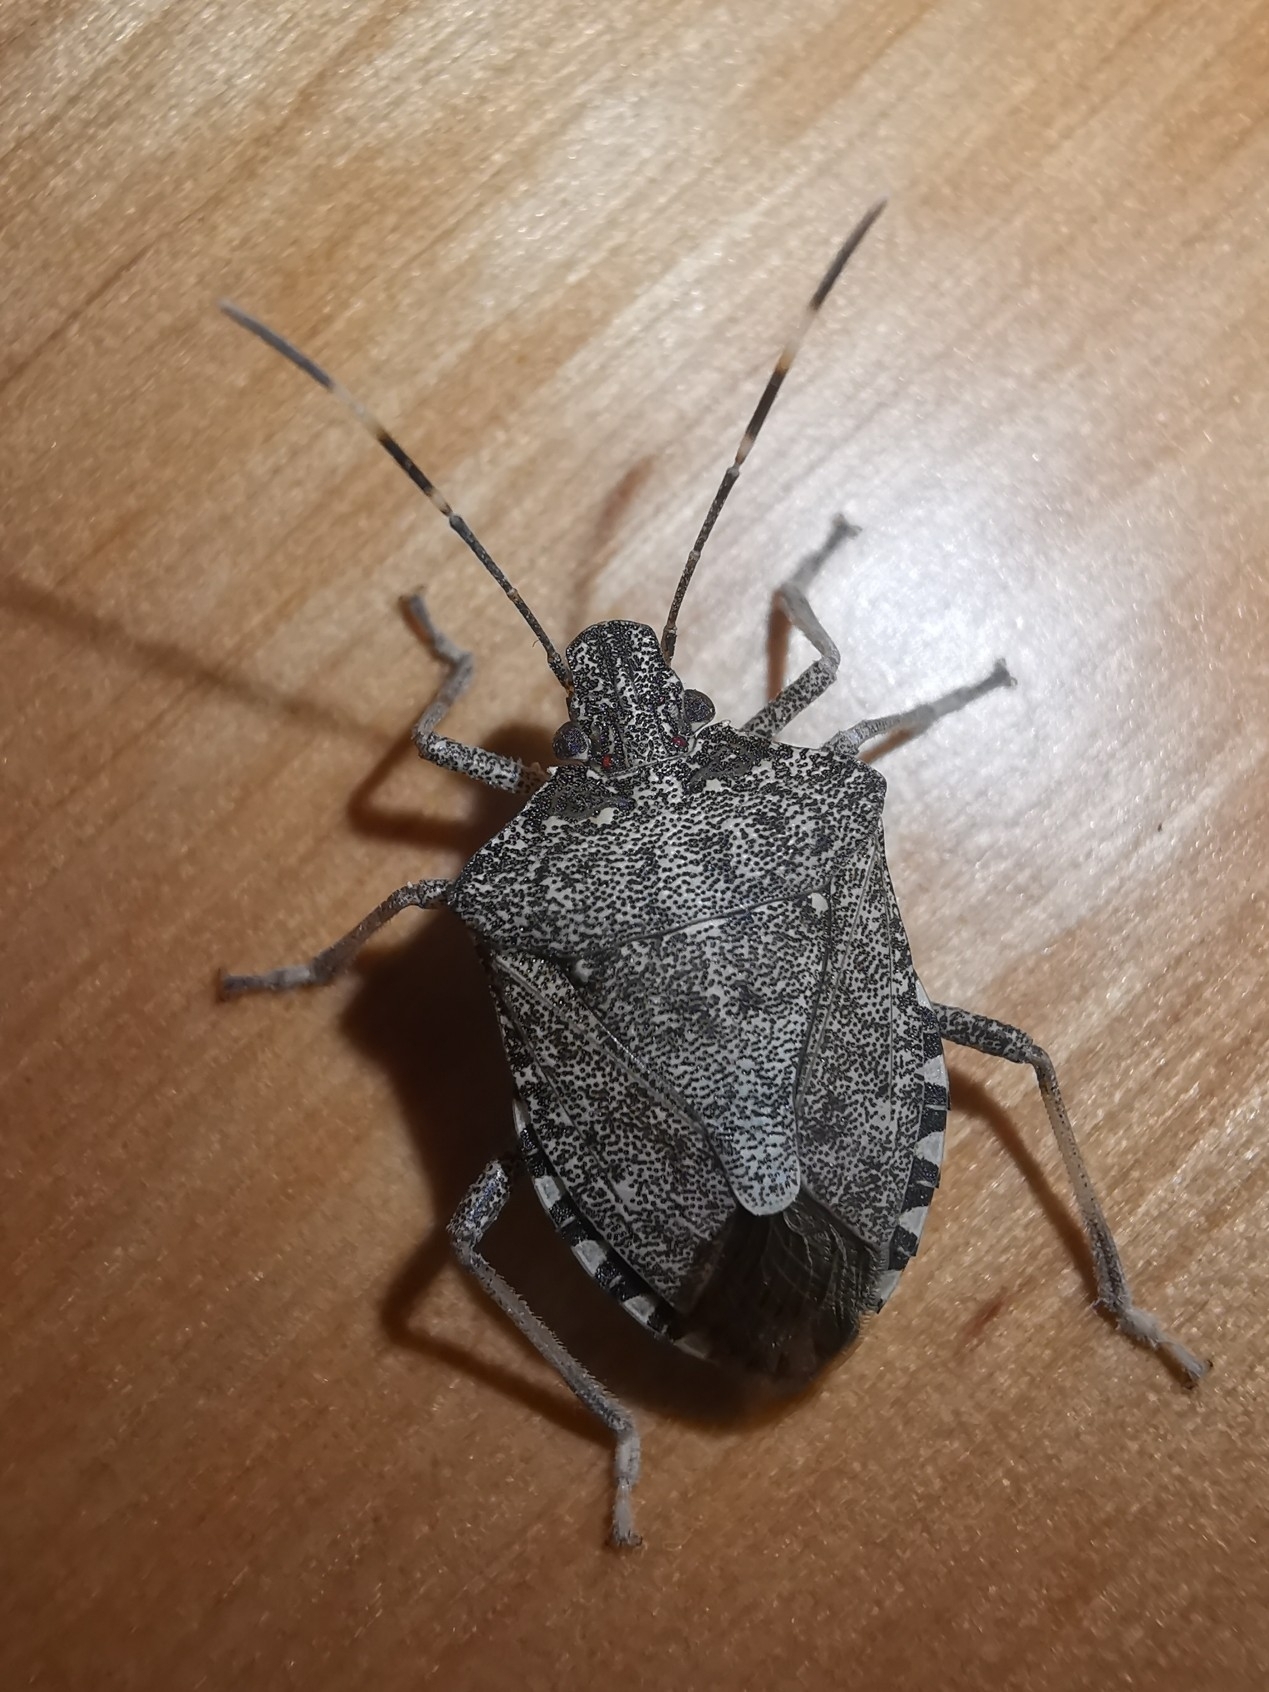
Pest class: stink_bug